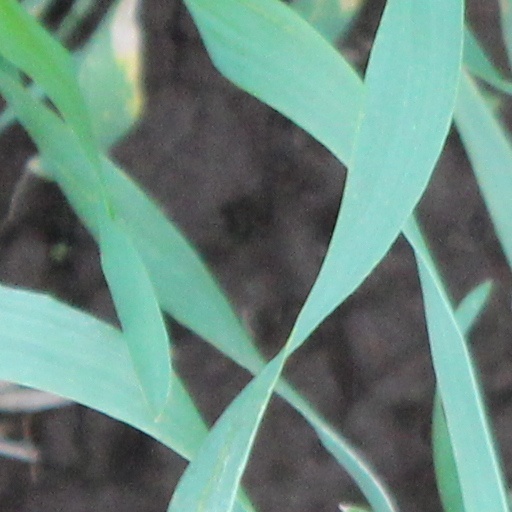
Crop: wheat